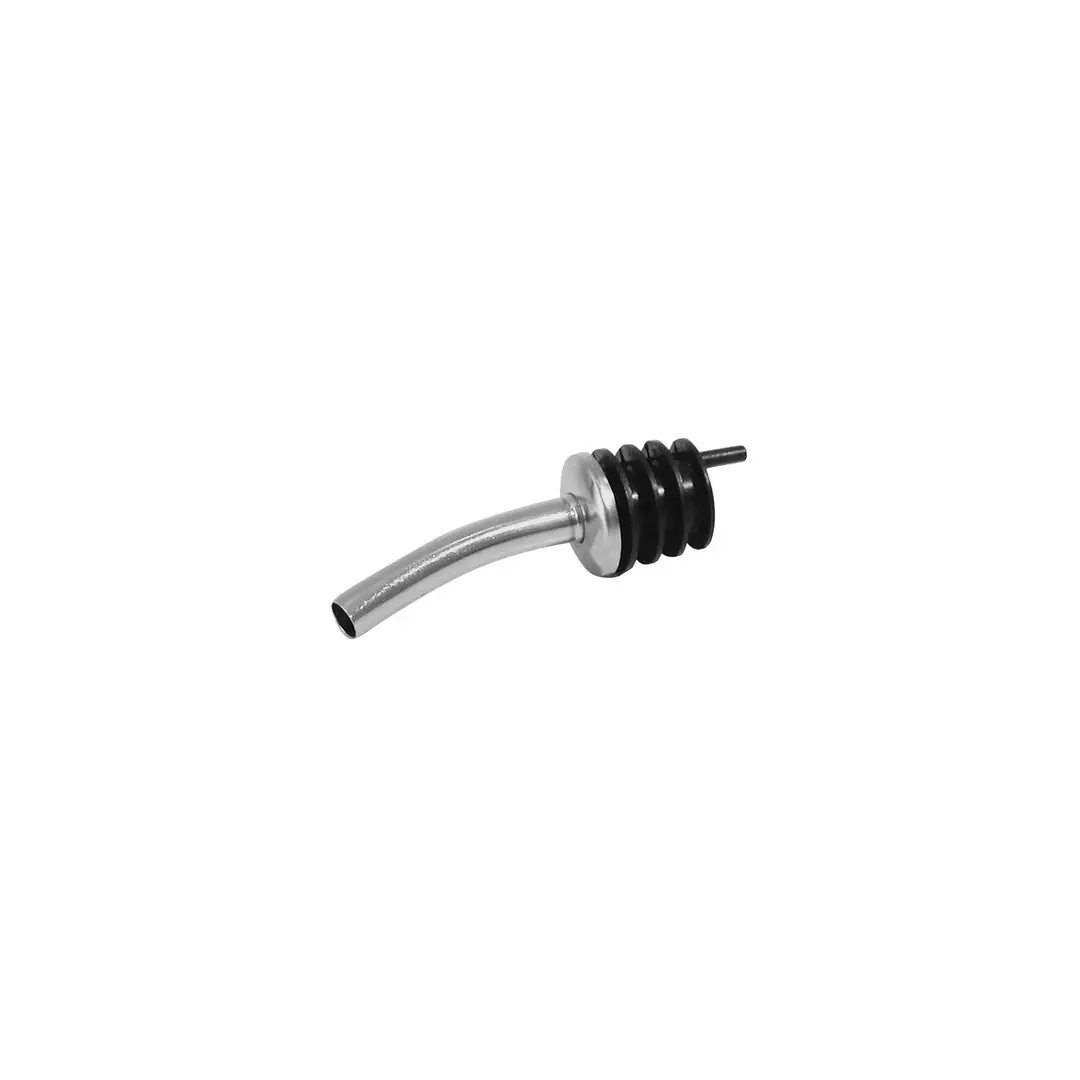
Westmark Speed Pourer
Brand: Trenton
Category: Home & Garden > Kitchen & Dining > Barware > Cocktail Shakers & Tools